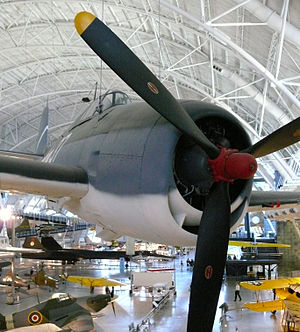
Grumman F6F Hellcat / Overlevende eksemplarer
F6F-3K i Steven F. Udvar-Hazy Center
"Grumman F6F Hellcat var et jagerfly til brug på hangarskibe, der blev udviklet som afløser for F4F Wildcat til brug i United States Navy. Selv om F6F lignede sin forgænger havde den et helt nyt design og var udstyret med en 2.000 hk Pratt & Whitney R-2800. Nogle kaldte den for ""Wildcats storebror"". Hellcat og Vought F4U Corsair var de mest anvendte jagerfly i den amerikanske flåde i den anden halvdel af 2. verdenskrig.